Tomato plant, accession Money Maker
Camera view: bottom (45 deg); turntable rotation: 60 degrees
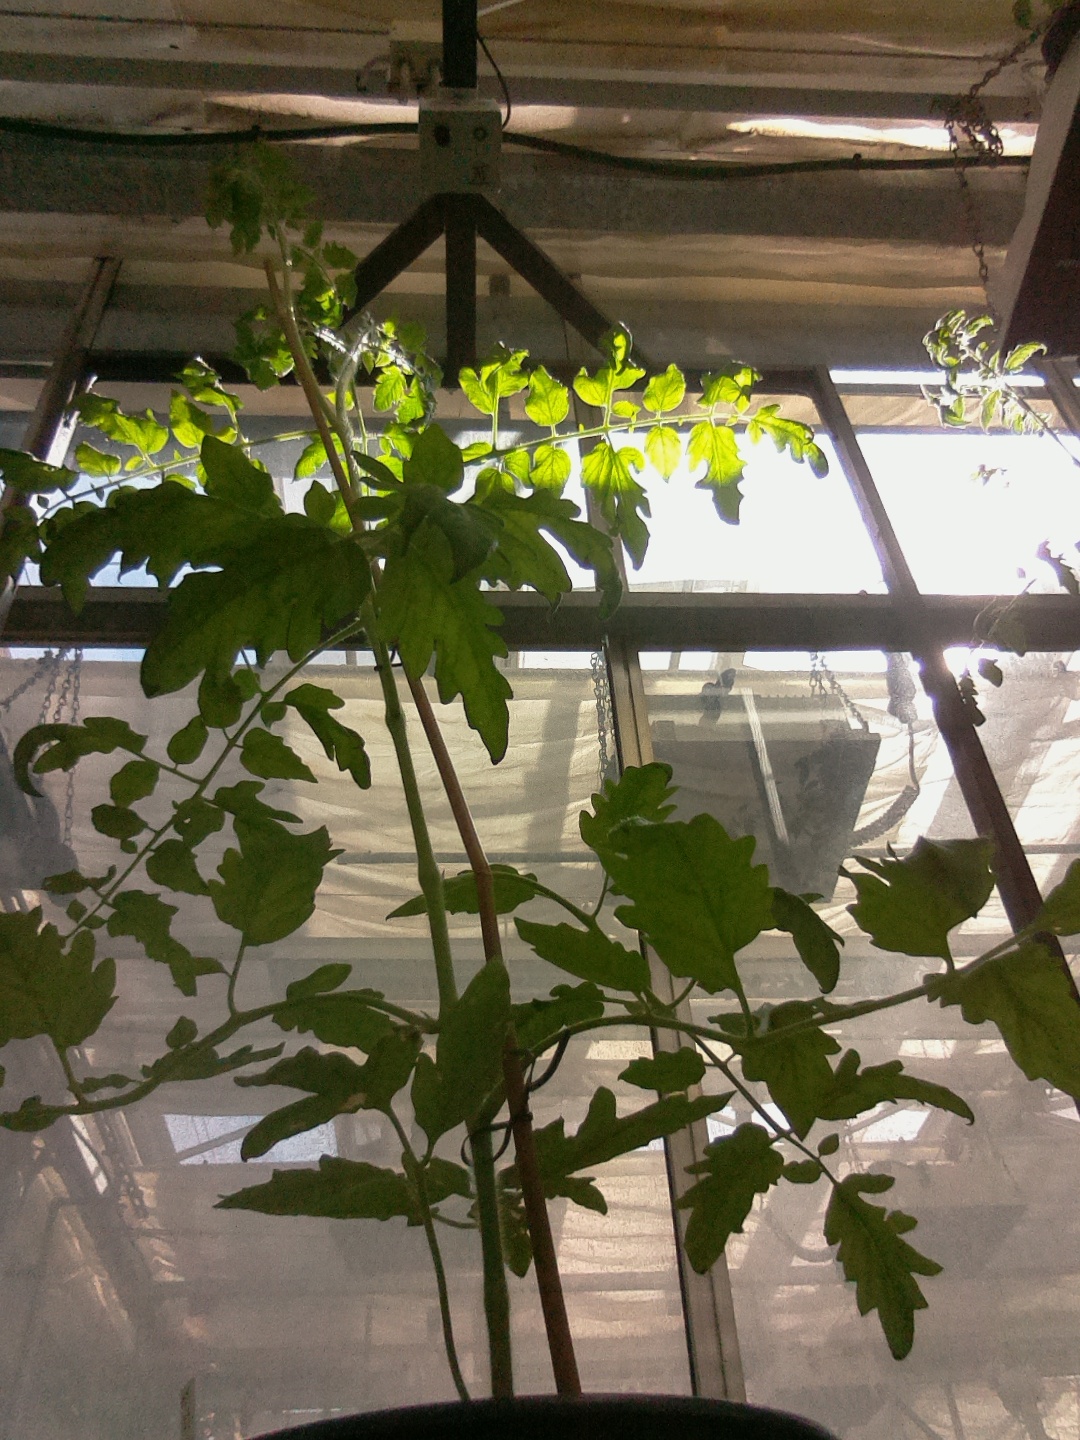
BBCH growth stage 53: 3 inflorescences visible